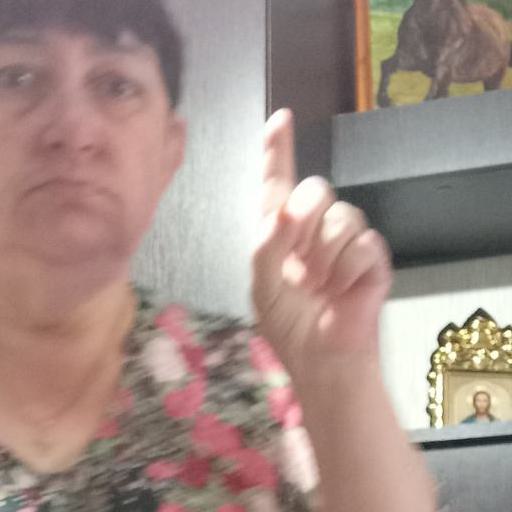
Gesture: one